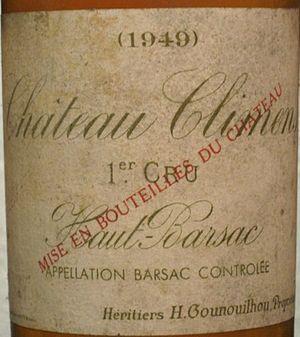
Le château Climens, est un domaine viticole de 30 ha situé à Barsac en Gironde. En AOC Barsac, il est classé premier grand cru dans la classification officielle des vins de Bordeaux de 1855.